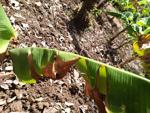
Label: segatoka